Ralph Cheyne

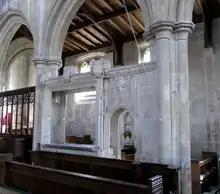
Chantry chapel monument to Sir Ralph Cheney, Edington Priory Church

The ledger stone on top is missing its original monumental brasses, but the stonework of the chantry chapel retains several relief sculptures of heraldic escutcheons, some held by angels. Also shown is the heraldic badge of a ship's rudder, later adopted by Robert Willoughby, 1st Baron Willoughby de Broke (c. 1452 – 1502) (the eventual heir of Brooke) visible on his chest tomb in Callington Church in Cornwall. Hamilton Rogers (1890) described the chantry chapel monument to Sir Ralph Cheney as follows: